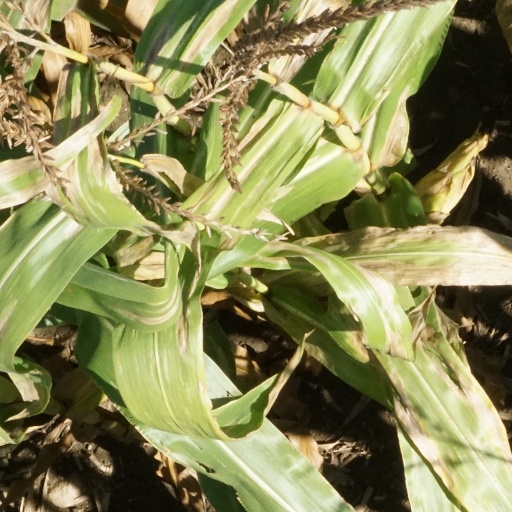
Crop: maize; corn